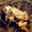
Label: frog